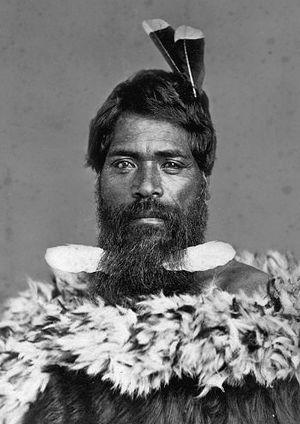
Les Maoris de Nouvelle-Zélande sont des populations polynésiennes autochtones de Nouvelle-Zélande. Ils s'y seraient installés par vagues successives à partir du VIIIᵉ siècle. Ils sont aujourd'hui plus de 740 000, soit environ 15 % de la population néo-zélandaise, auxquels il faut ajouter une diaspora de plus de 140 000 personnes dont une grande majorité vit en Australie.